Question: Please indicate a possible affordance area of the hold_bottle that can be used for holding
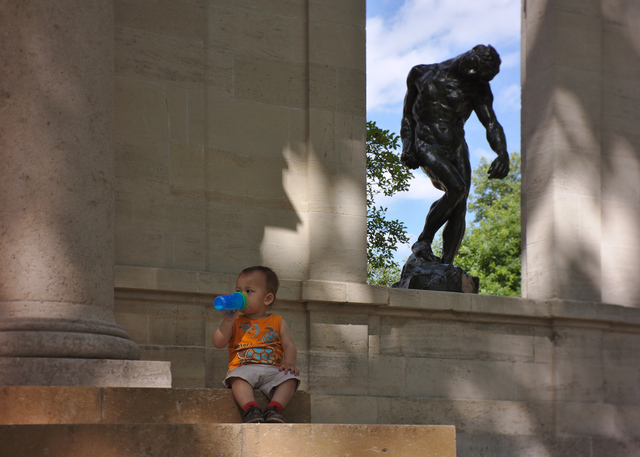
Answer: [213.058, 291.519, 243.808, 309.519]